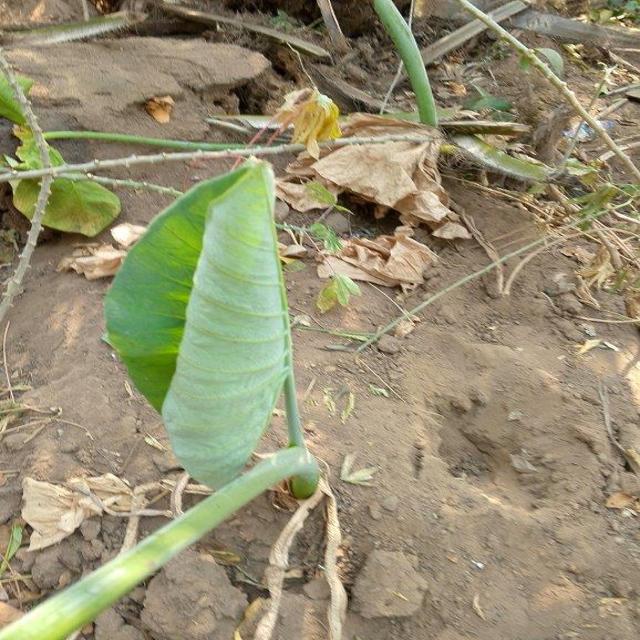
Label: Healthy